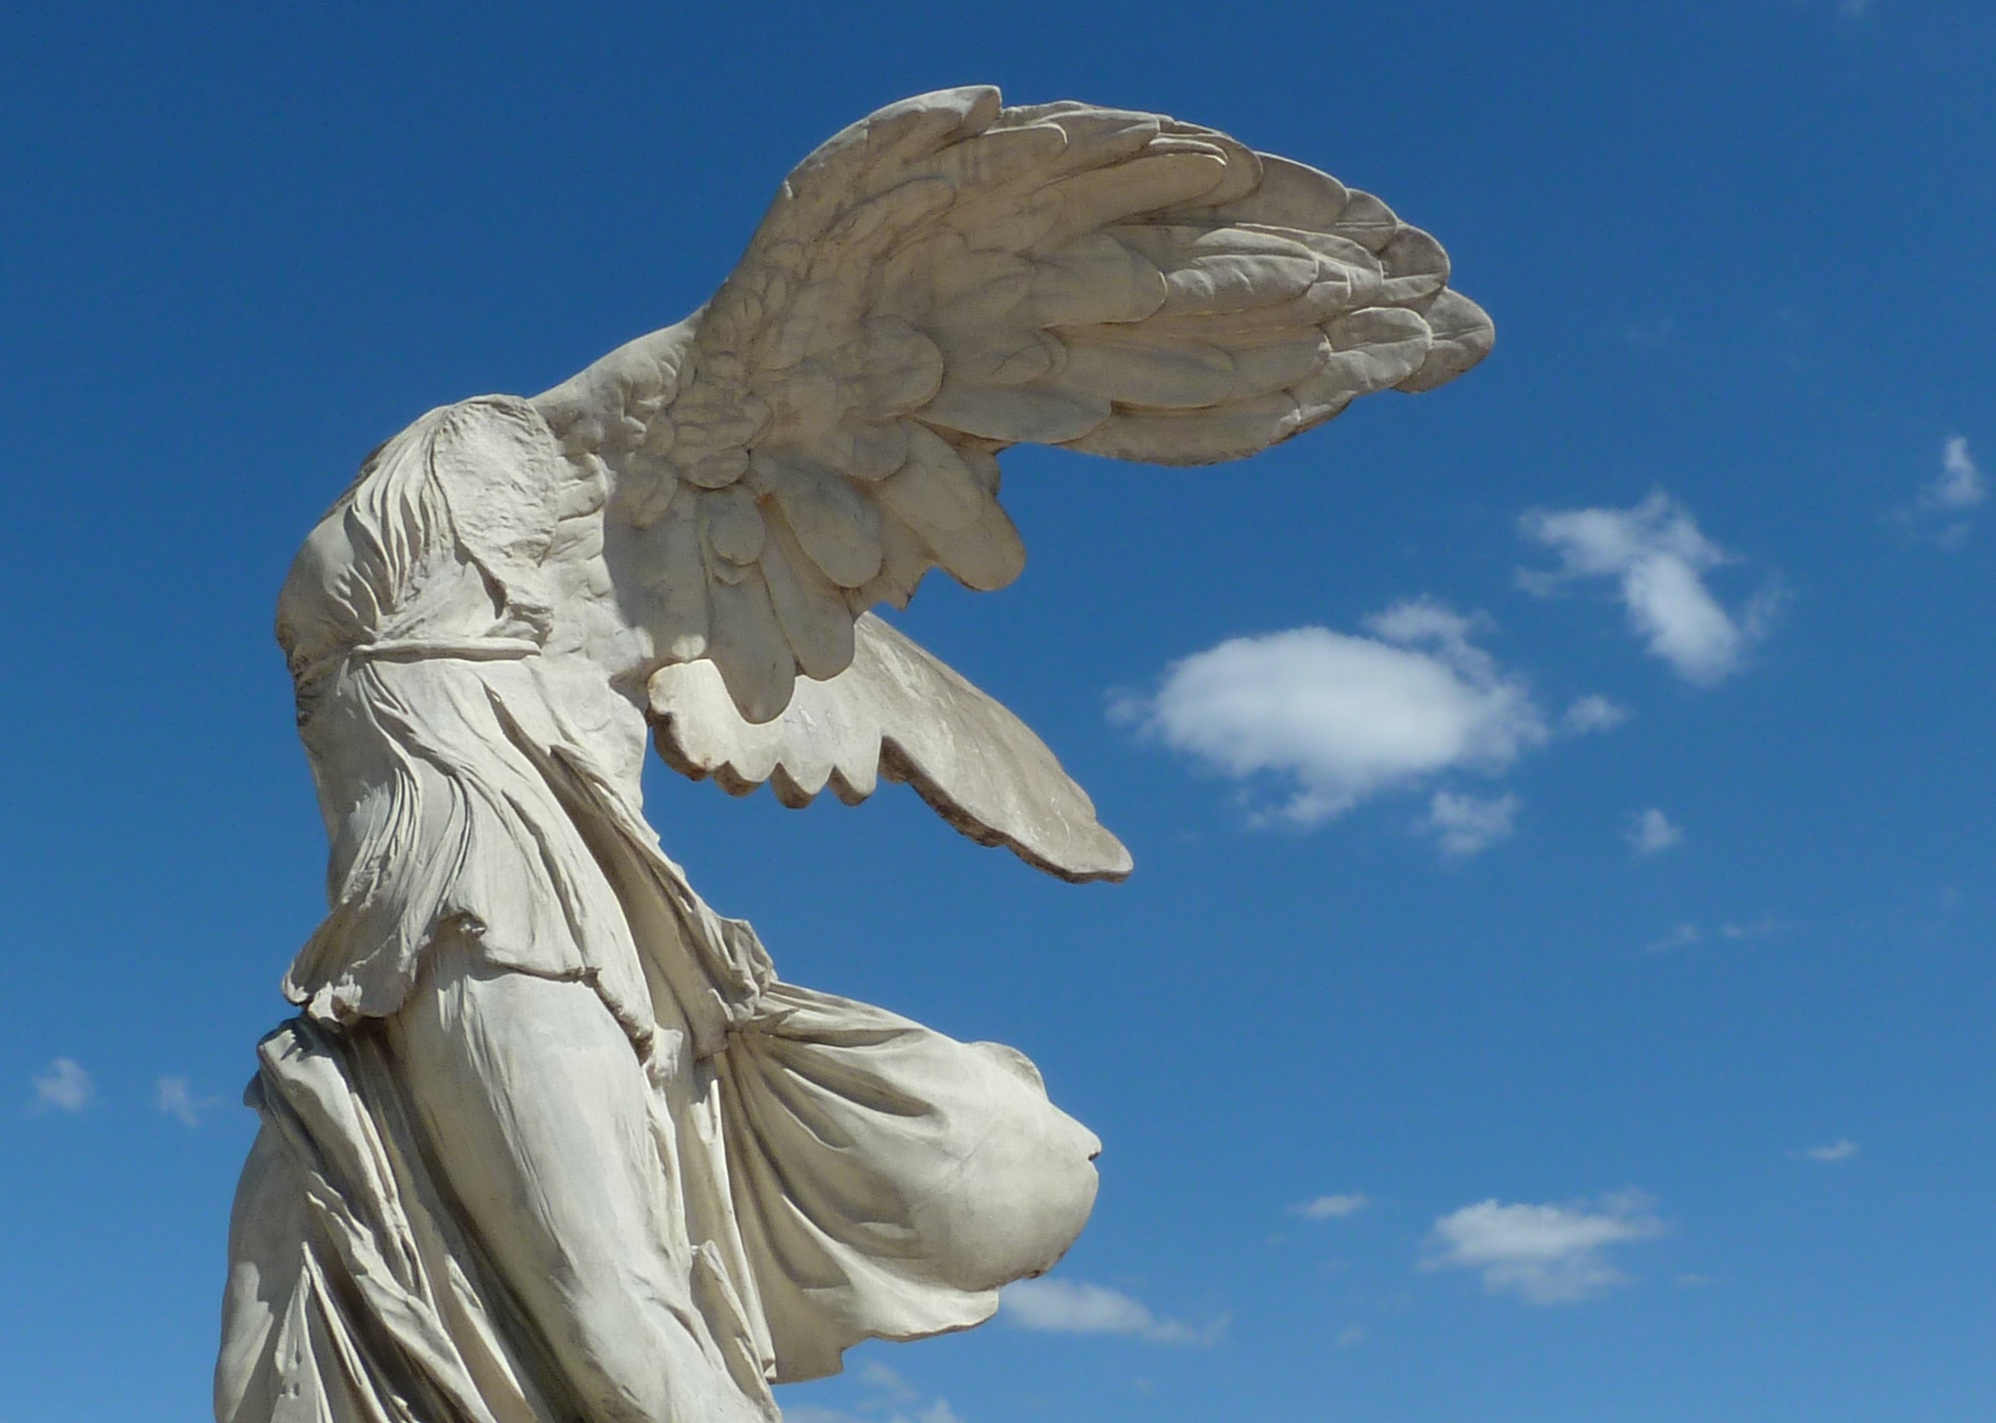
wing, sky, air, monument, summer, france, statue, sculpture, angel, art, montpellier